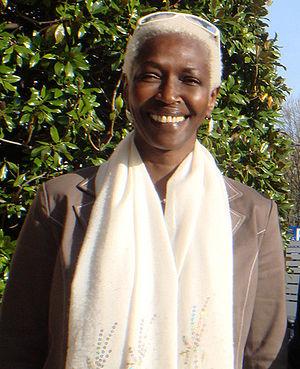
La princesse Esther Kamatari, née à Giheta le 30 novembre 1951, est un membre de la famille royale du Burundi, de la dynastie Ganwa, en exil en France, également mannequin et écrivain. Son père, le prince Ignace Kamatari, est le frère du roi Mwambutsa IV.